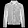
Label: Coat